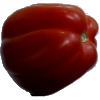
Label: tomato_heart